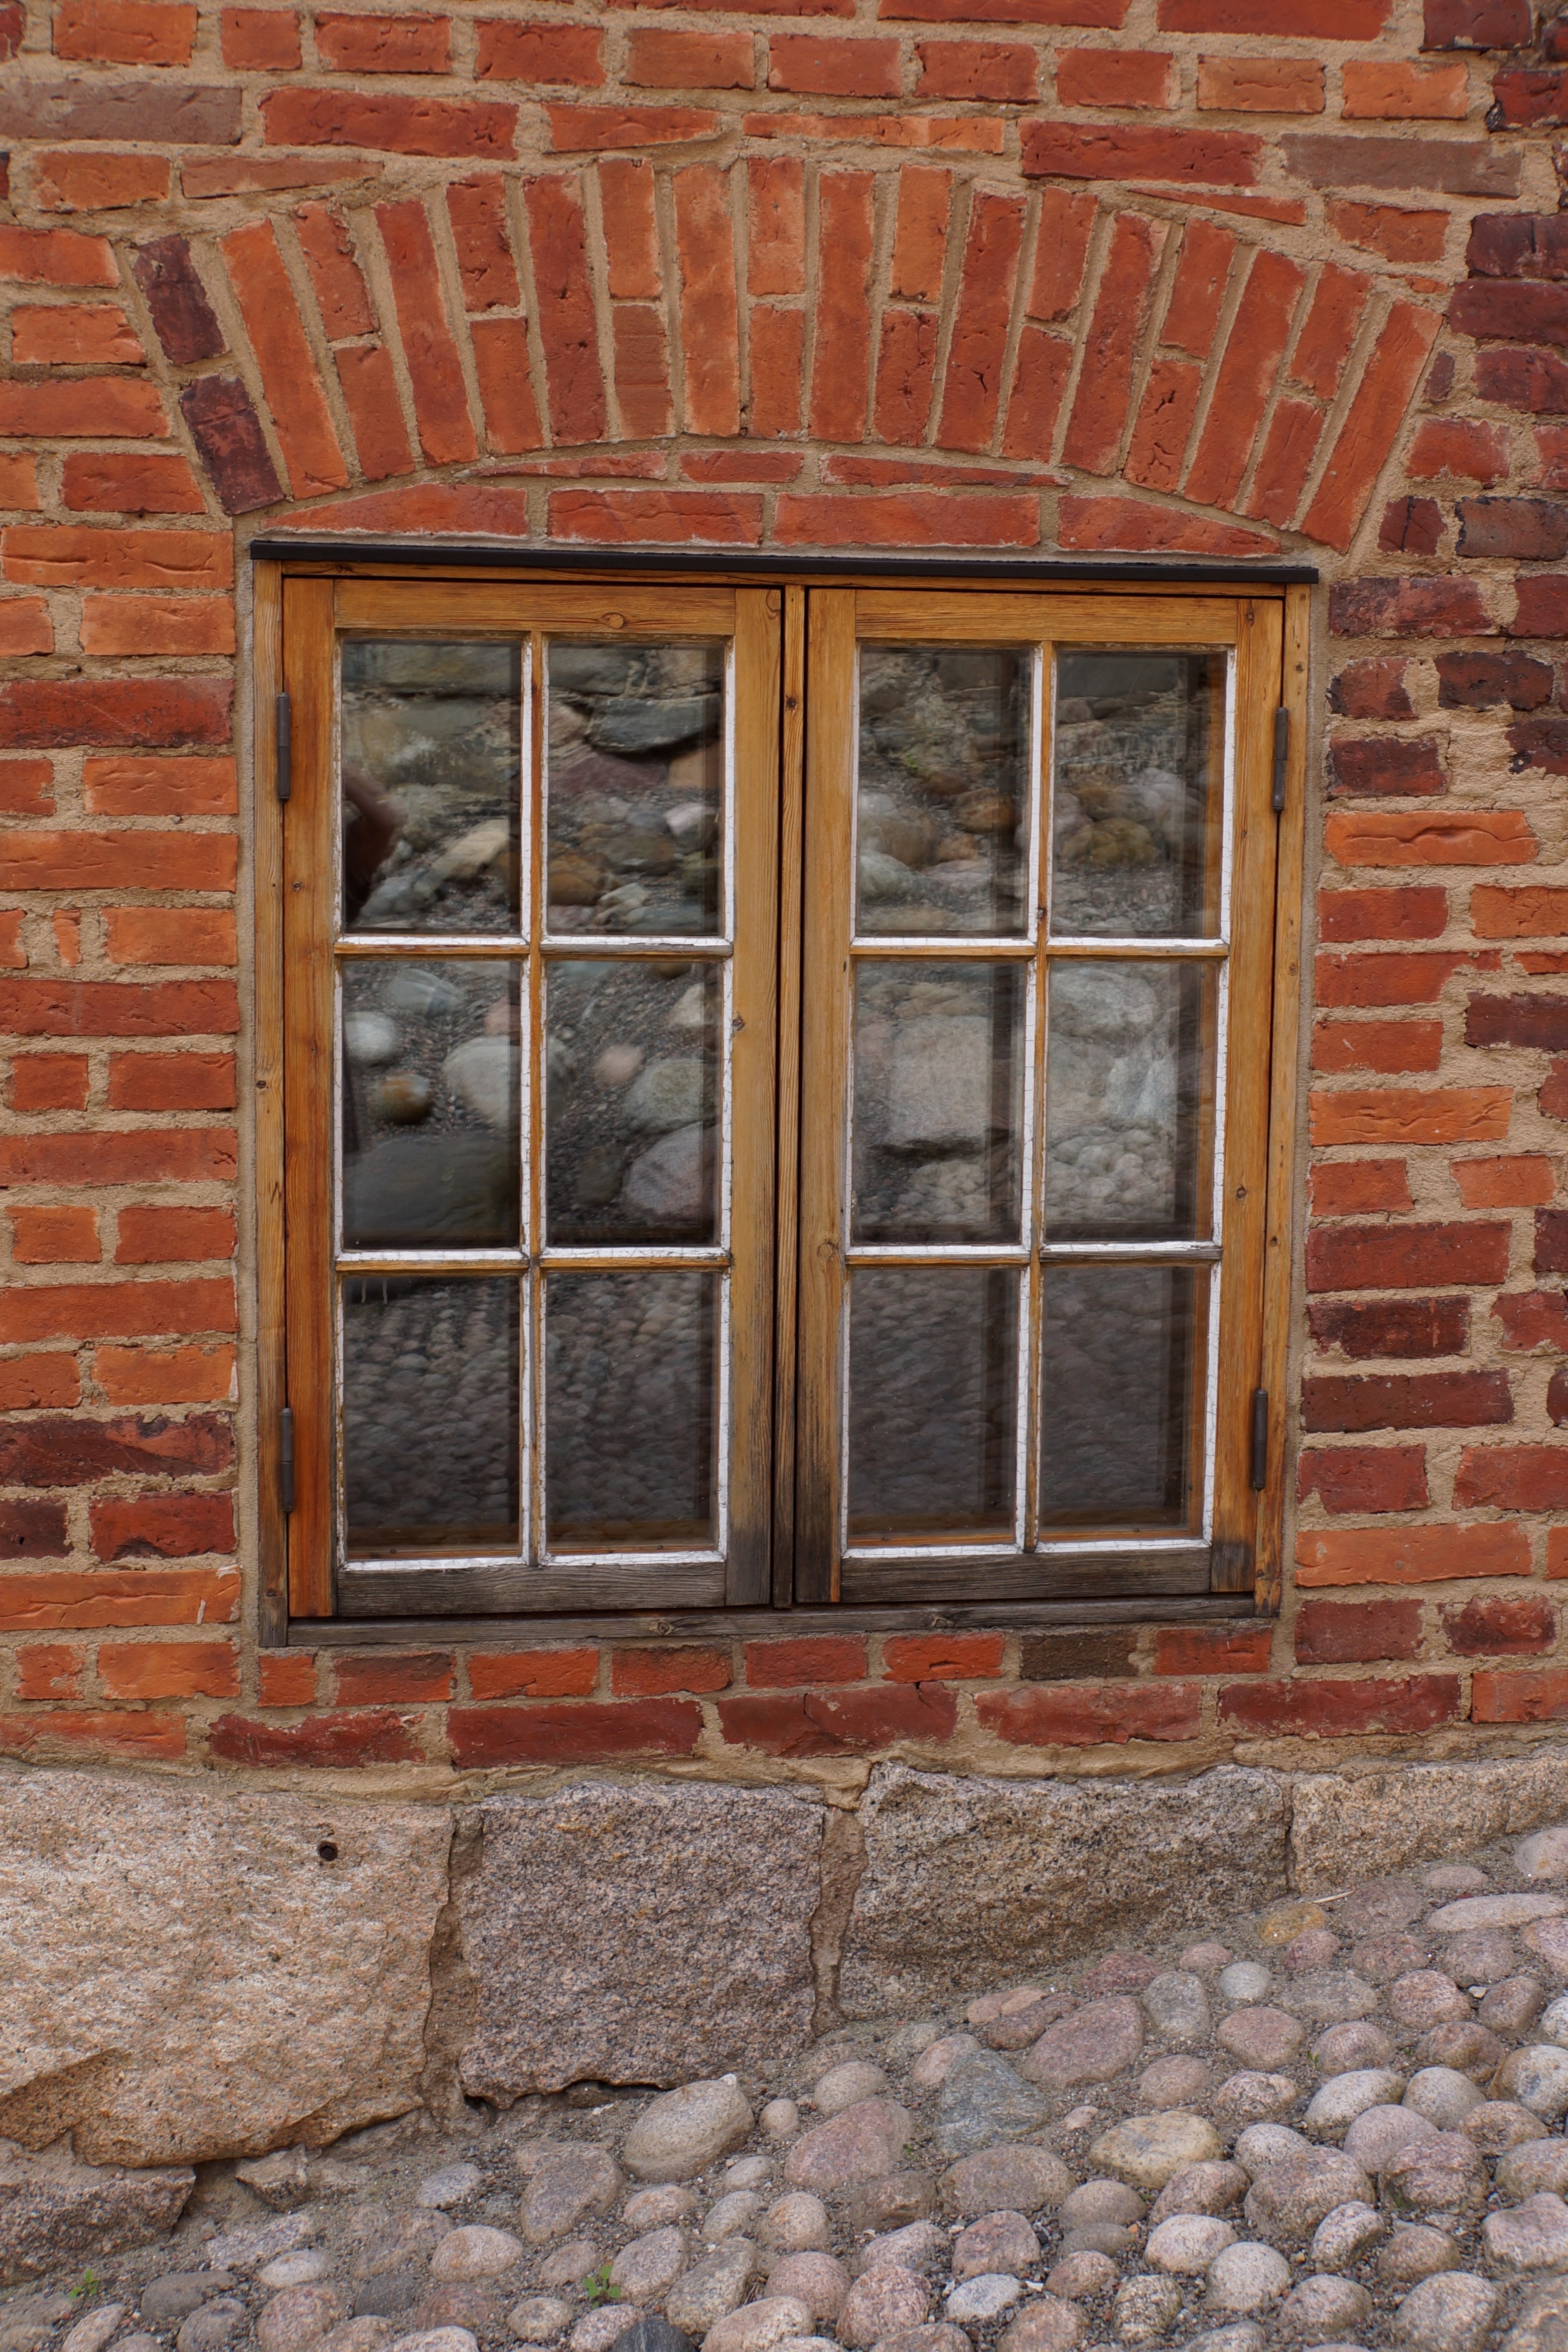
architecture, wood, window, old, home, wall, cottage, facade, brick, door, brickwork, castle window, screen window, sash window